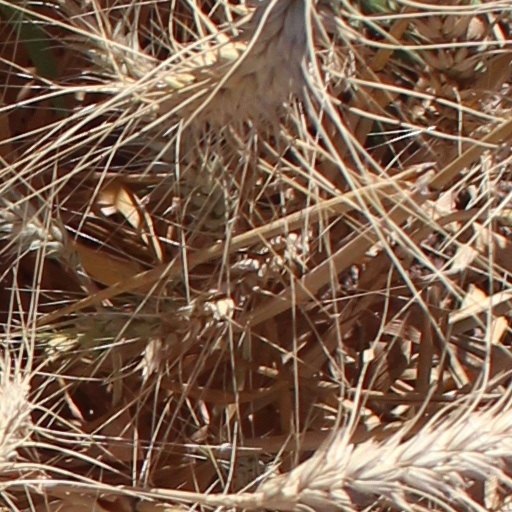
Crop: wheat